Battle of Alessandria

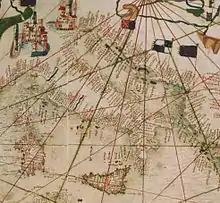
Battle of Alessandria

The Battle of Alessandria or Battle of Castelazzo was a battle during the Florentine–Milanese Wars which was fought at Alessandria, Piedmont, Italy on 25 July 1391 between the mercenary army of Gian Galeazzo Visconti of Milan and a French army in Florentine service, under Jean III of Armagnac. It ended in victory for Milan.